Arsinoitheriidae

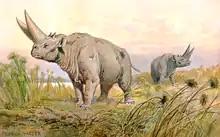
Reconstruction of an undetermined "Arsinoitherium" species

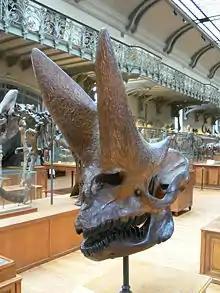
"Arsinoitherium zitteli" skull

The last genus, "Arsinoitherium", was first recovered from the Latest Eocene of the Fayum; it disappears from the fossil record altogether before the end of the Early Oligocene.